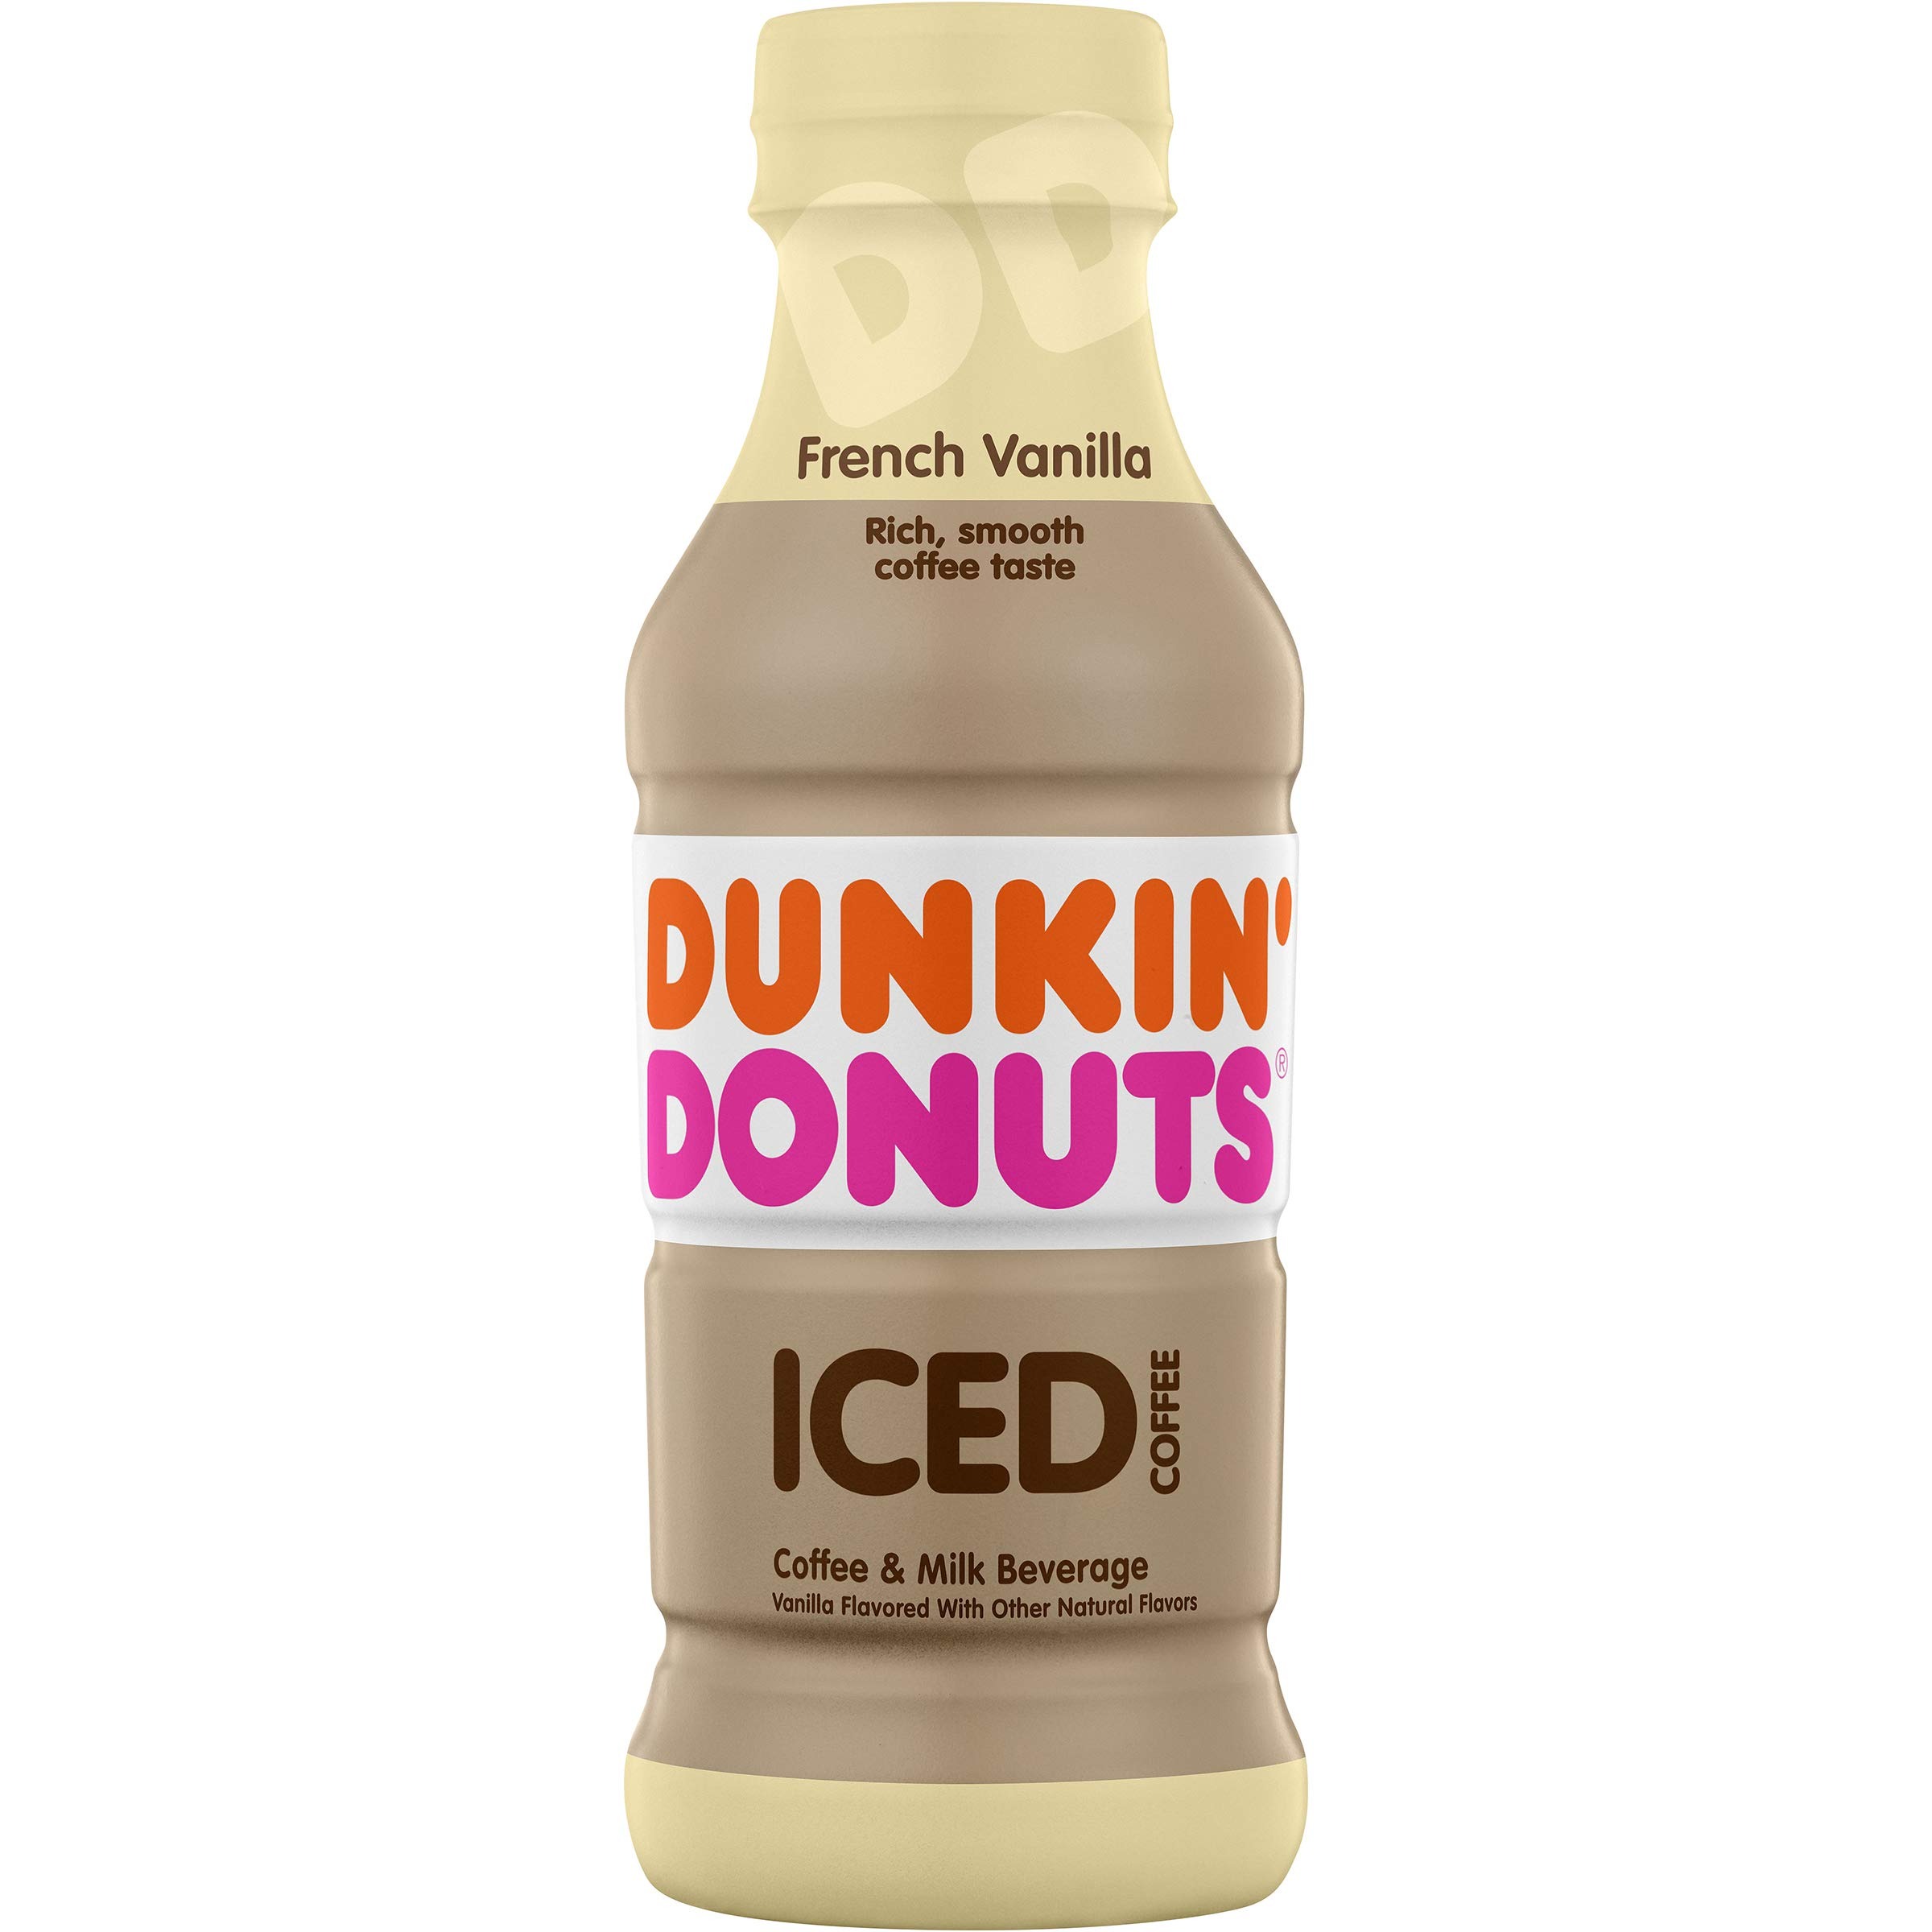
Item Name: Dunkin' Donuts French Vanilla Iced Coffee Bottle, 13.7 fl oz
Value: 13.7
Unit: Fl Oz

Price: 3.085